Beaver Field

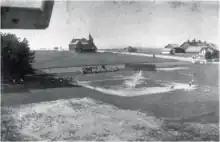
Baseball game on the original Old Beaver Field location, ca. 1877–78. Window frame in upper-left corner shows that photo was taken from an upper floor of the Chemistry-Physics Building.

Until the construction of Beaver Field, sports teams of the then Pennsylvania State College, known as the Nittany Lions, played on the Old Main Lawn, a grassy area outside the main classroom building. Beaver Field served as the first official home for the football and baseball teams.